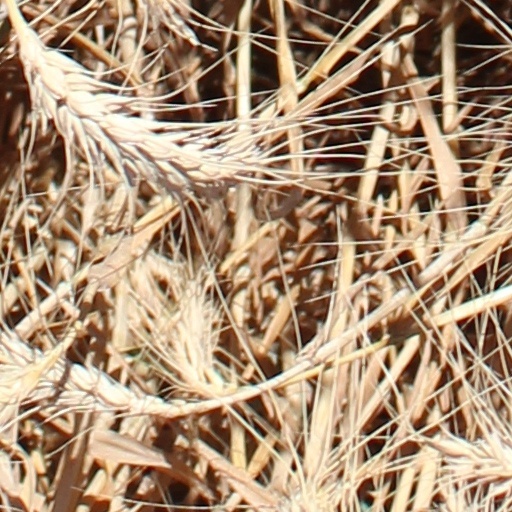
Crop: wheat